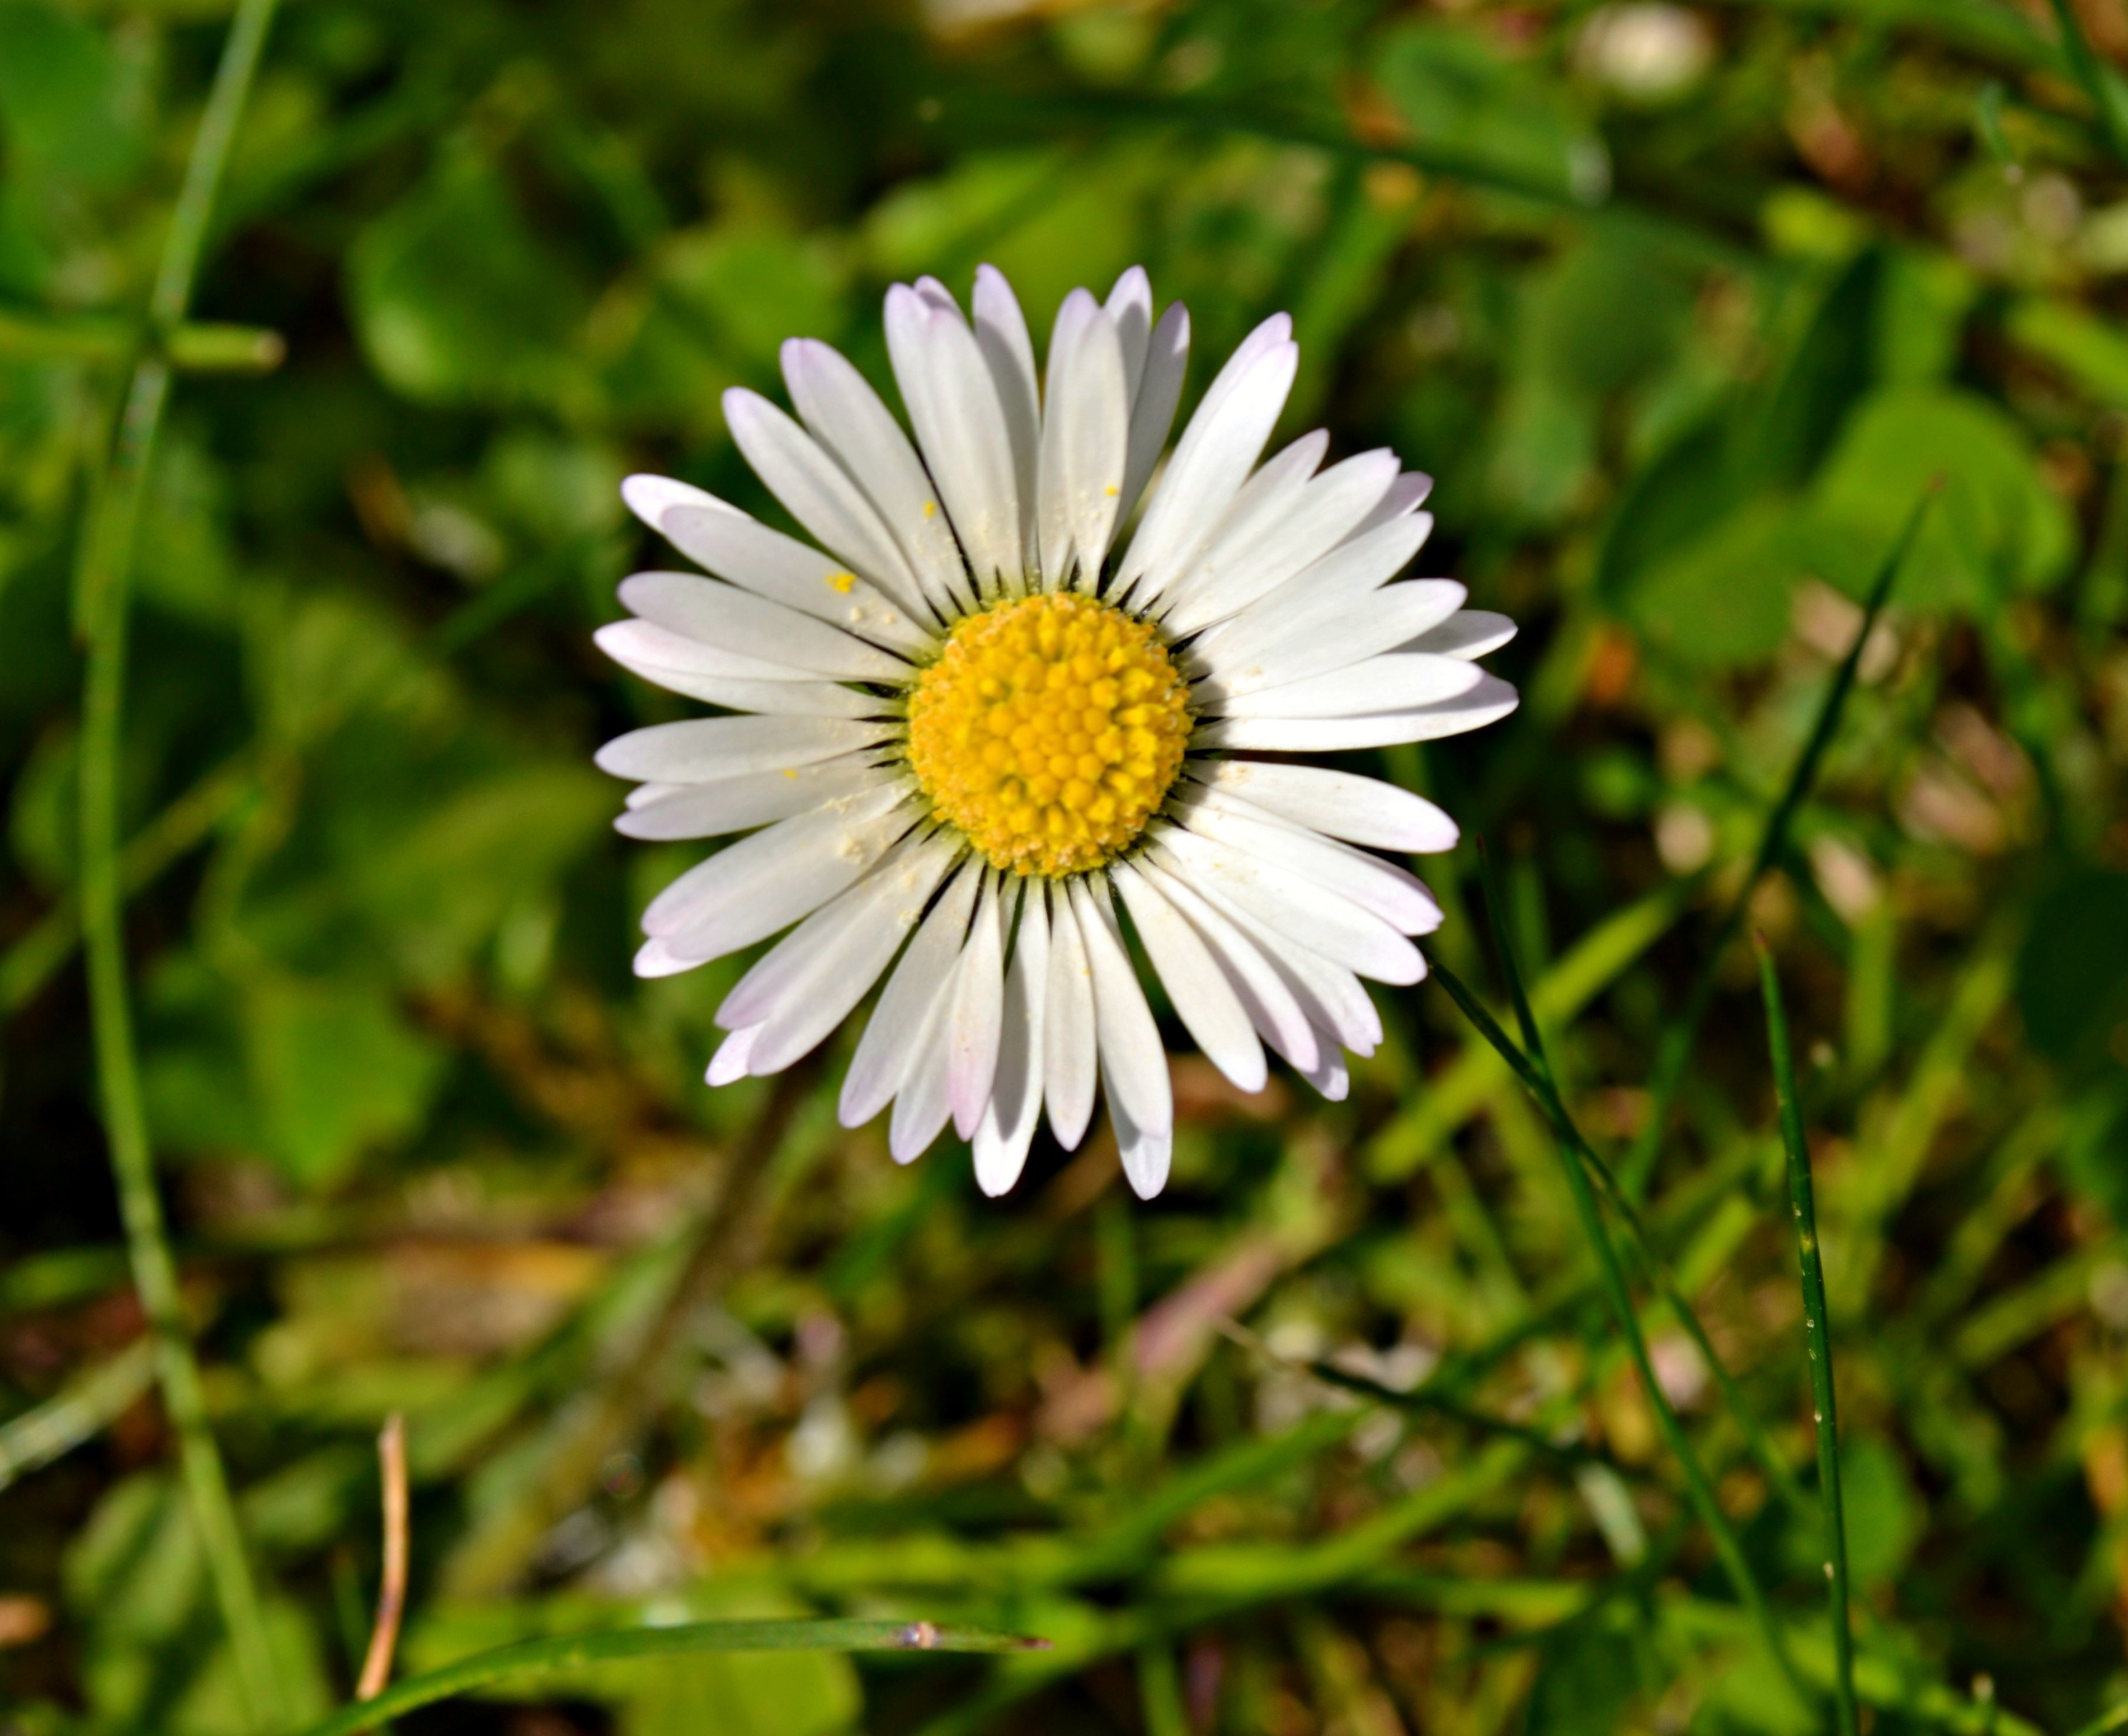
nature, grass, bokeh, plant, white, field, meadow, flower, petal, bloom, daisy, spring, green, botany, garden, flora, wildflower, flowers, close up, sunny, petals, macro photography, white flowers, flowering plant, daisy family, oxeye daisy, land plant, chamaemelum nobile, marguerite daisy